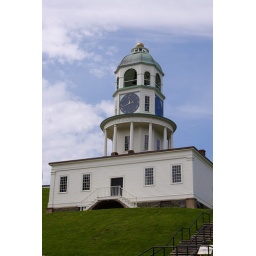
An old clock tower in Halifax,Nova Scotia